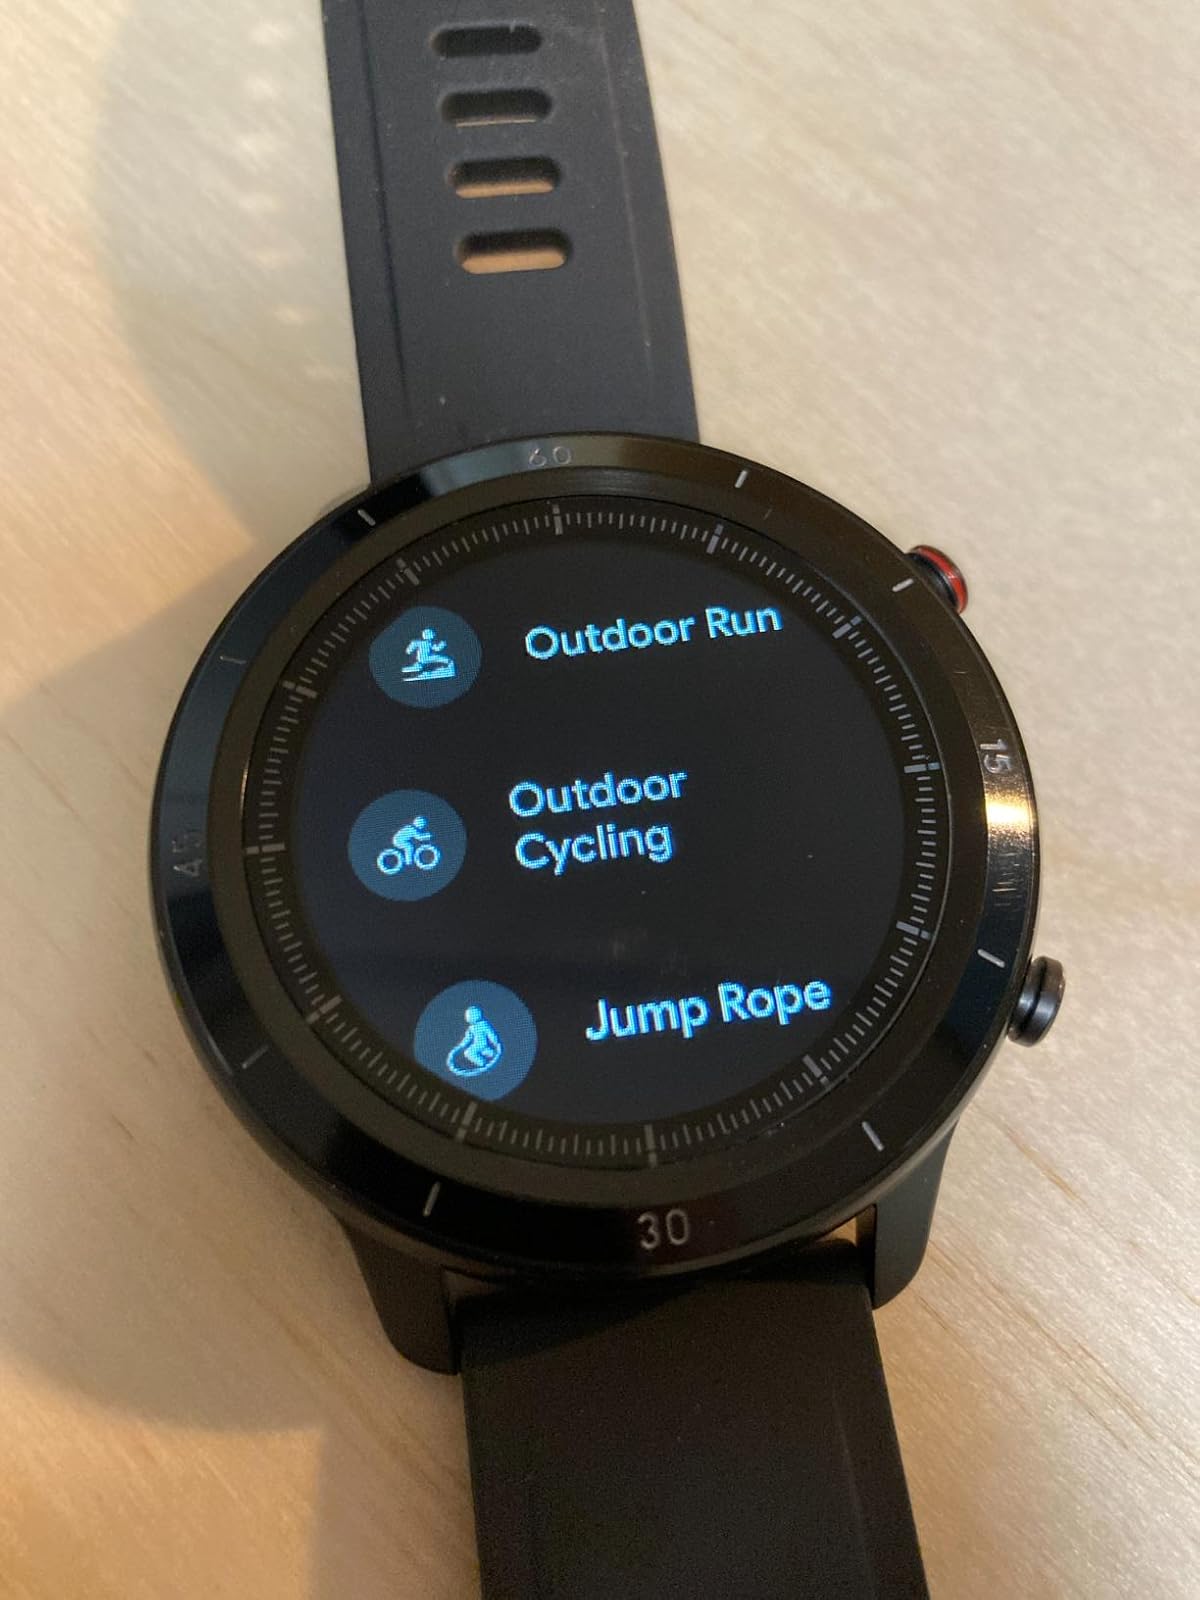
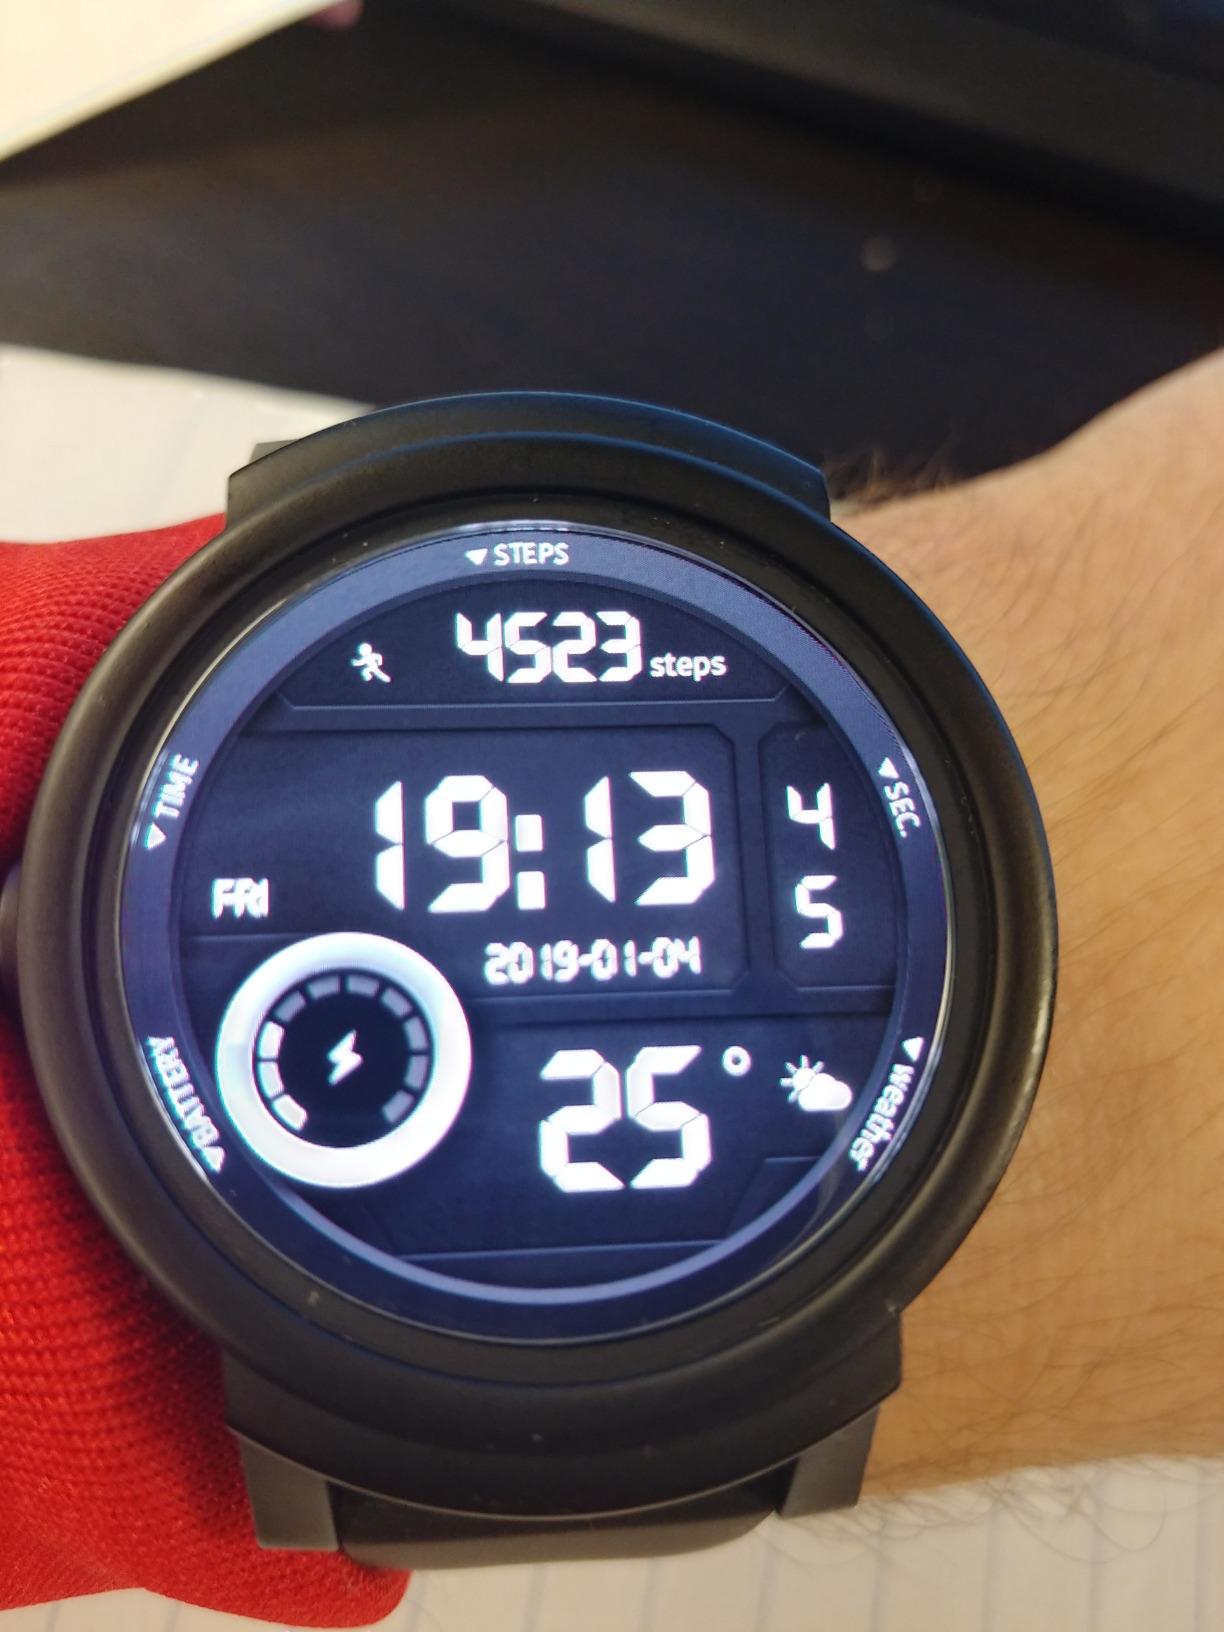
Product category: smartwatch
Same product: no